Wow Air

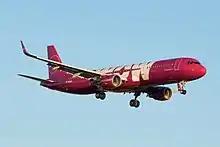
Wow Air Airbus A321-200

At the time of bankruptcy and cessation of operations on 28 March 2019, the airline operated an all-Airbus fleet consisting of the following aircraft: